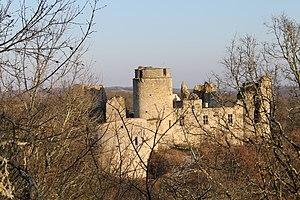
Château de Roussillon à Saint-Pierre-Lafeuille (Lot).
Le château de Roussillon est une forteresse médiévale de la commune de Saint-Pierre-Lafeuille, dans le Lot.
Saint-Pierre-Lafeuille est une commune française, située dans le département du Lot en région Occitanie.
Cet article recense une partie des monuments historiques du Lot, en France.